Buddy Roosevelt

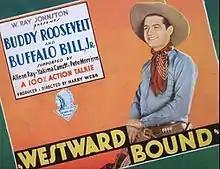
Roosevelt in Westward Bound

Roosevelt was born as Kenneth Stanhope Sanderson in Meeker in Rio Blanco County in northwestern Colorado. He was an athlete and a cowboy in his youth. He started performing as a stuntman in 1916, his first work being on the film "Hell's Hinges". He continued working as a stuntman as well as an actor throughout his long Hollywood career. Roosevelt served in the United States Navy during World War I. Although it has been said that he served aboard the USS "Norfolk", and that it was sunk during that war, no record of a USS "Norfolk" being in service during World War I has been found.